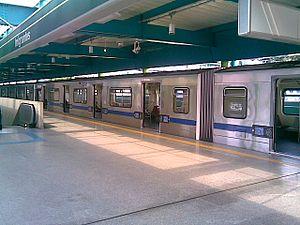
Le Métro de São Paulo est le métro qui dessert São Paulo, au Brésil. Le Métro fait partie du système de transport ferroviaire métropolitain, avec CPTM. Inauguré en 1974 il est historiquement le premier métro du Brésil. Il l'est aussi par sa dimension, comportant six lignes pour une longueur totale de 97,2 km reliant 86 stations. Chaque ligne est représentée par une couleur : Ligne 1 - Bleue, Ligne 2 - Verte, Ligne 3 - Rouge, Ligne 4 - Jaune, Ligne 5 - Lilas et Ligne 15 - Argent.